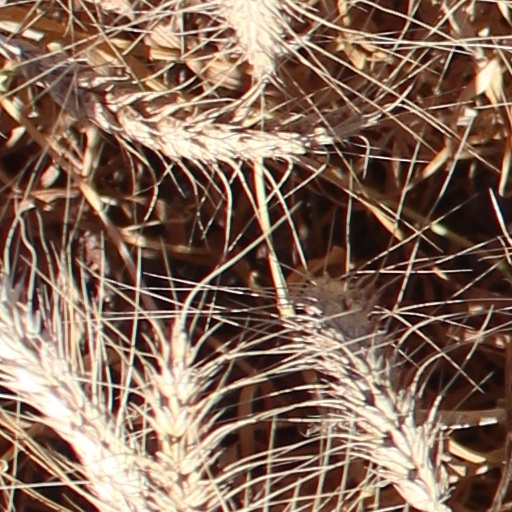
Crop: wheat